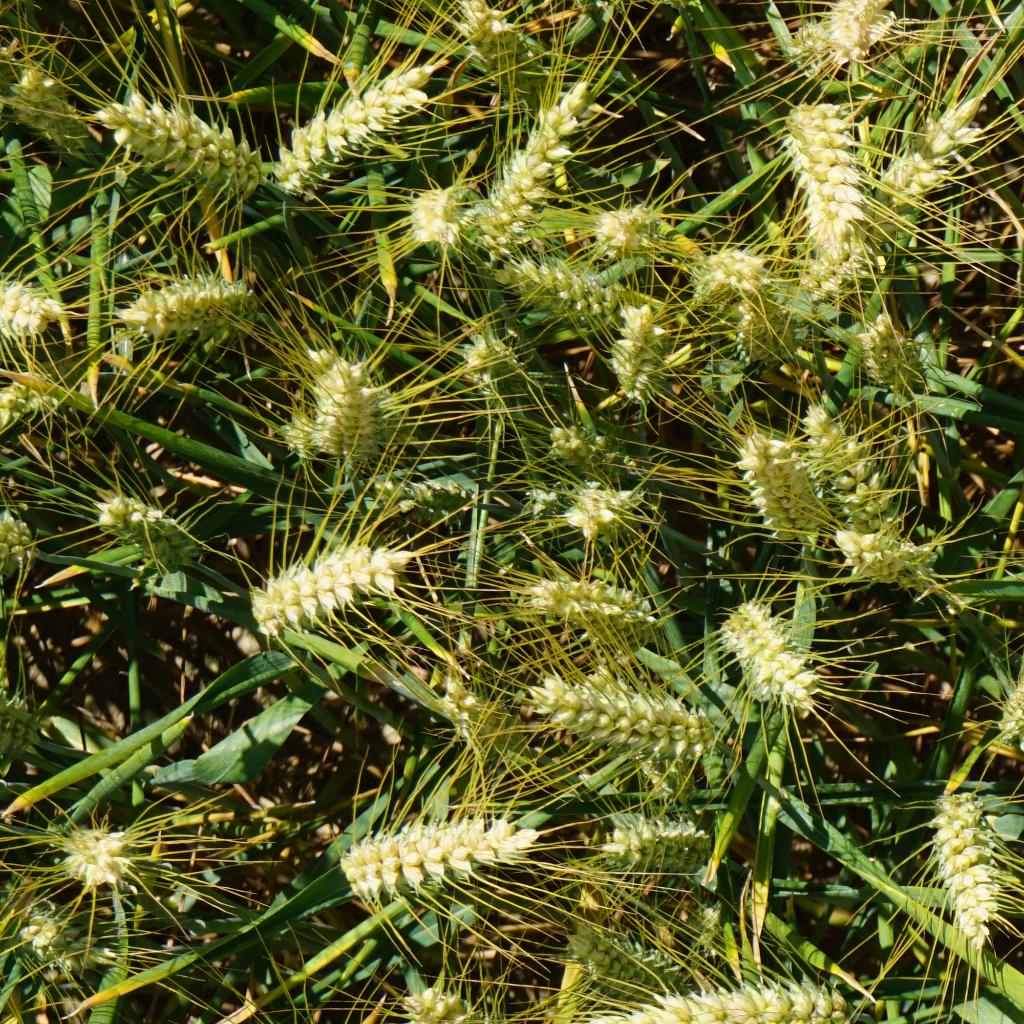
Country: France
Location: Gréoux
Wheat development stage: Filling - Ripening